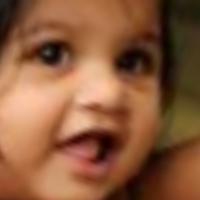
Age group: age 01-10